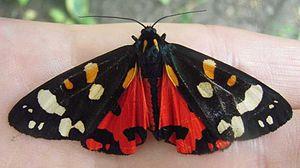
Les Arctiidae sont une famille de lépidoptères hétérocères dont les couleurs voyantes préviennent les oiseaux et autres prédateurs de leur toxicité. Leurs chenilles, très poilues, sont appelées « chenilles hérissonnes ».